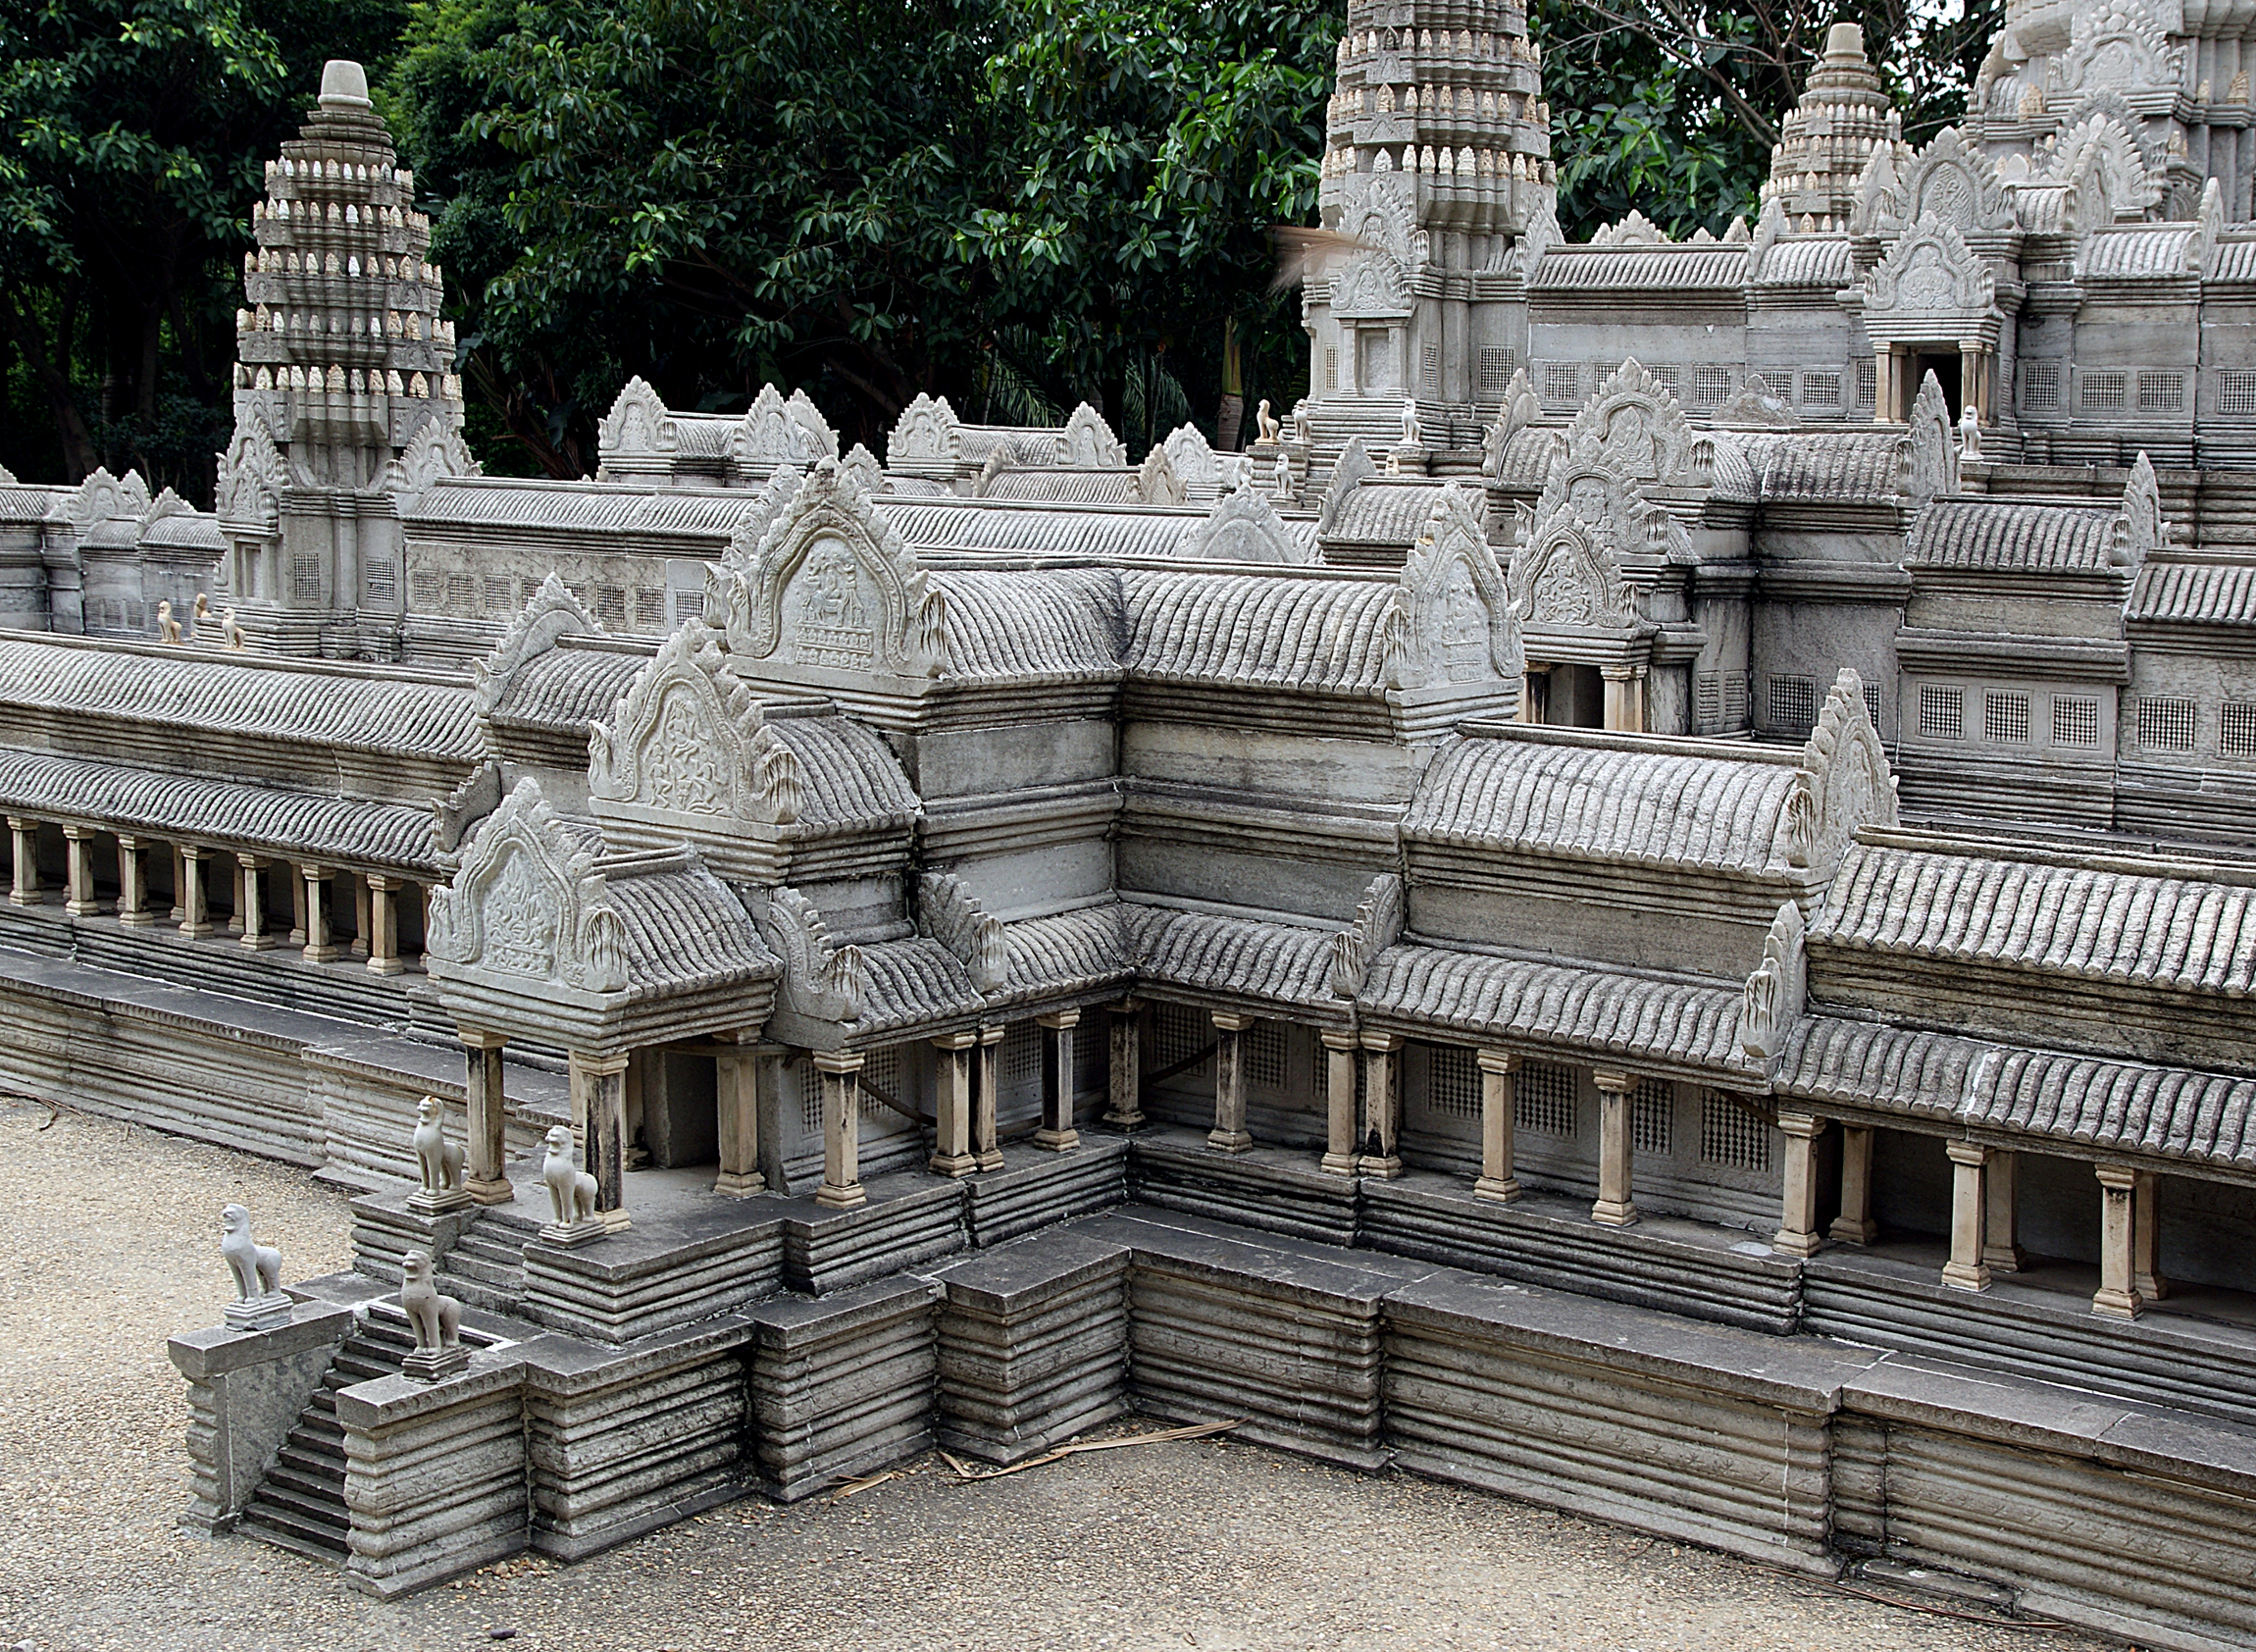
architecture, structure, street, building, palace, city, chinese, column, landmark, facade, place of worship, publicdomain, temple, ruins, chine, china, themeparks, awindowontheworld, guangdong, baoan, shenzhen, angkorwatcambodia, archaeological site, stone carving, hindu temple, historic site, ancient history, ancient roman architecture